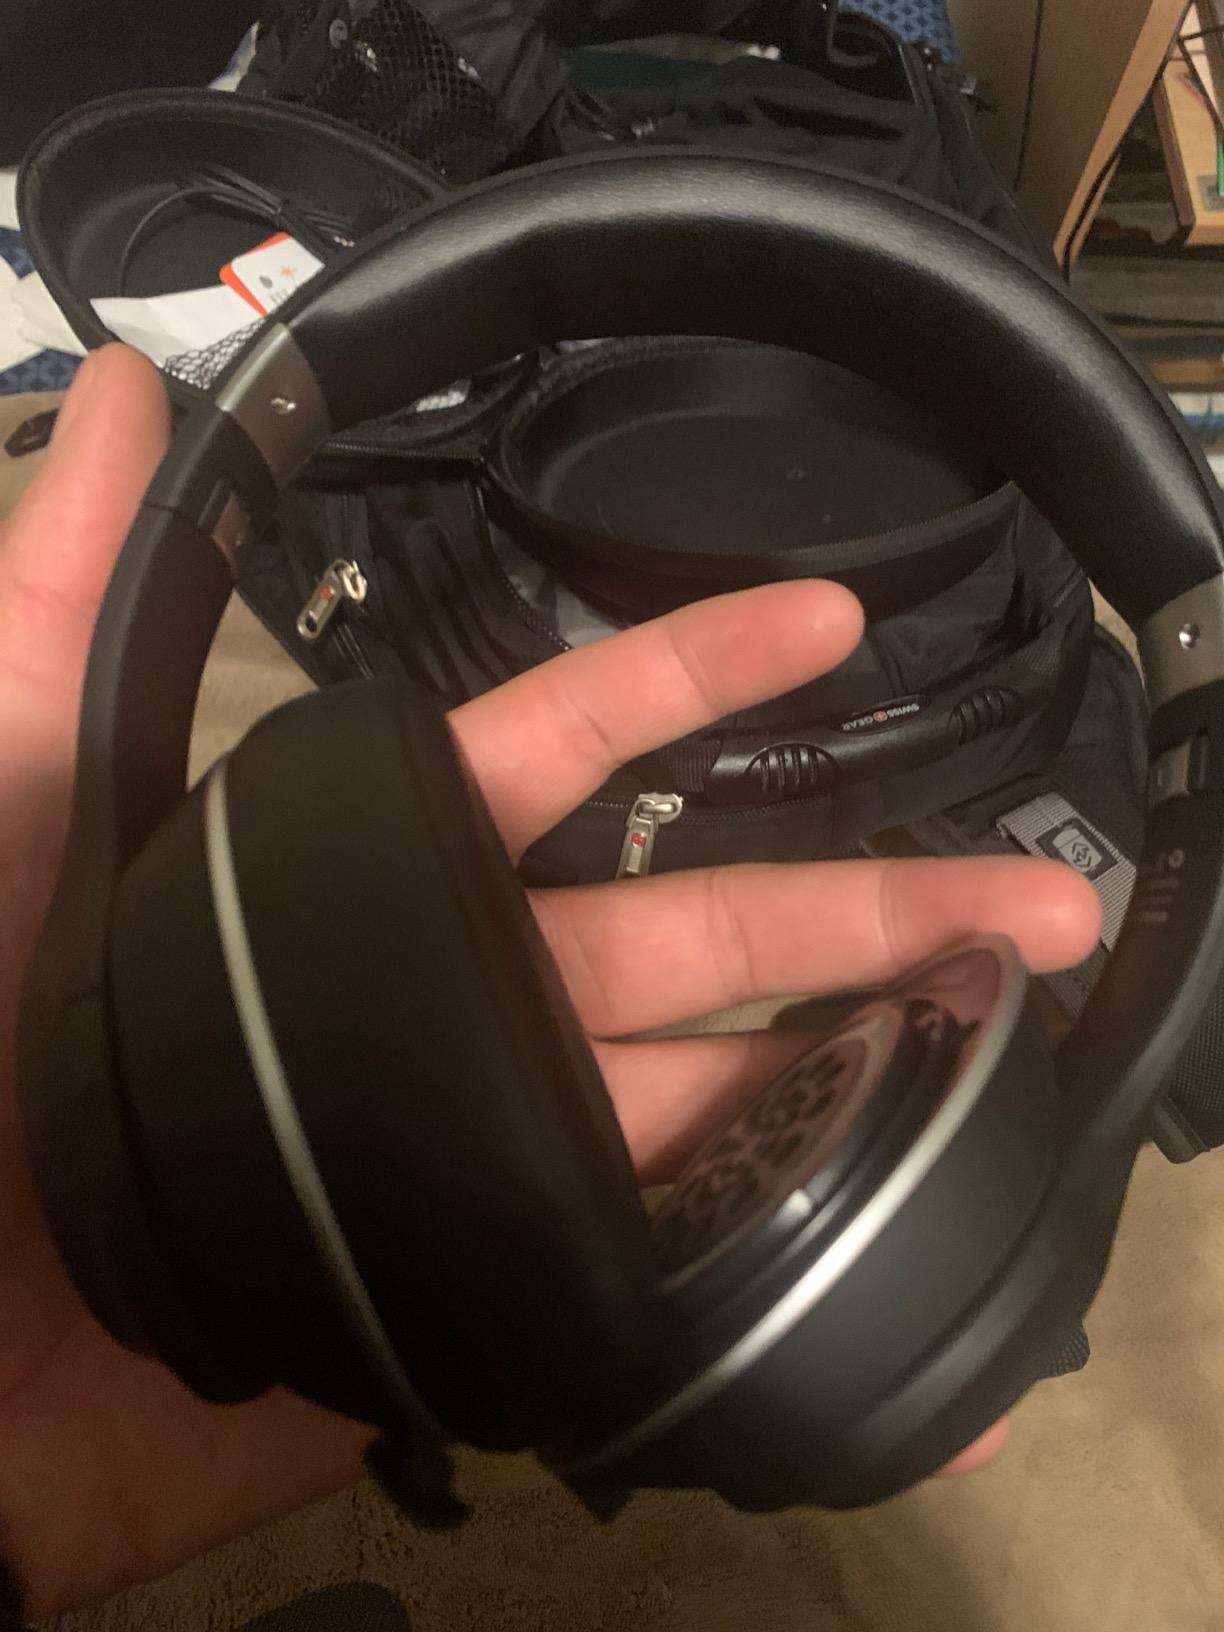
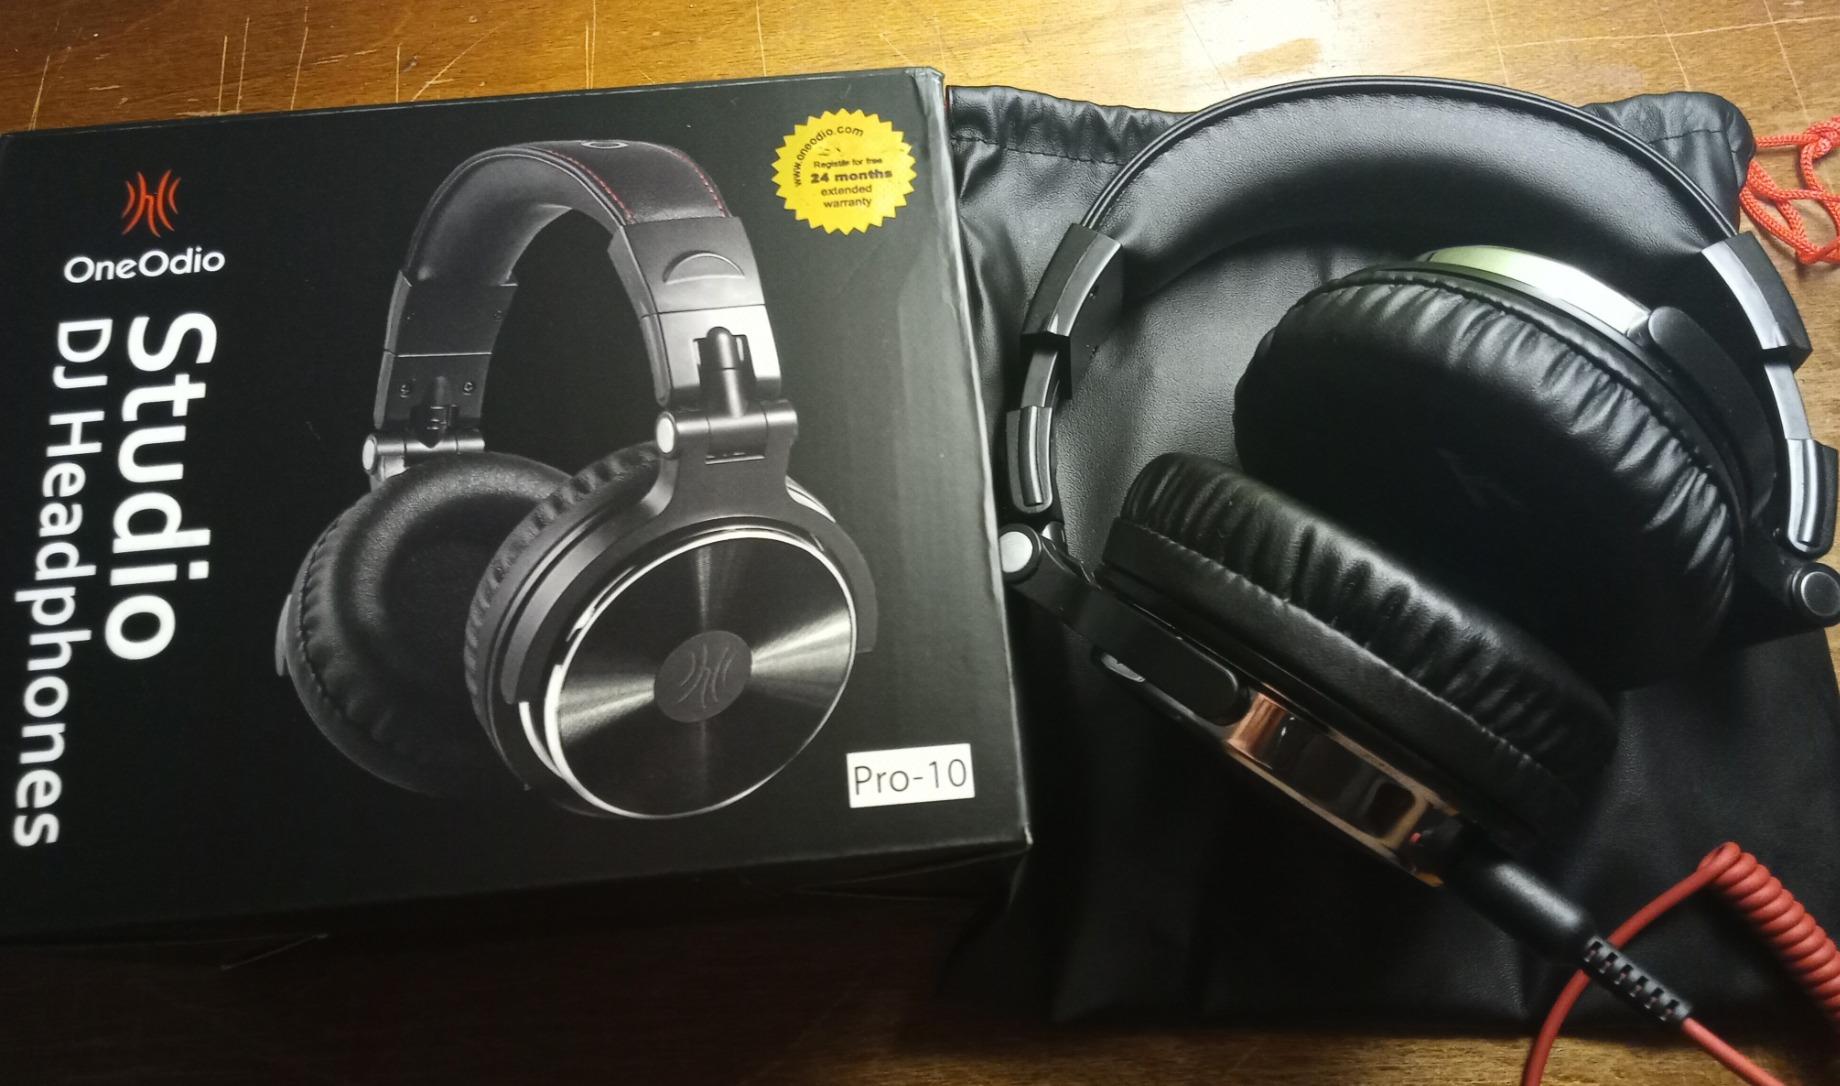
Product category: headphones
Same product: no